Deforestation in Brazil

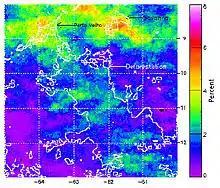
Effect of deforestation on cloud cover

A WRI report mentions that “tenure-secure” indigenous lands generates billions and sometimes trillions of dollars’ worth of benefits in the form of carbon sequestration, reduced pollution, clean water and more. It says that